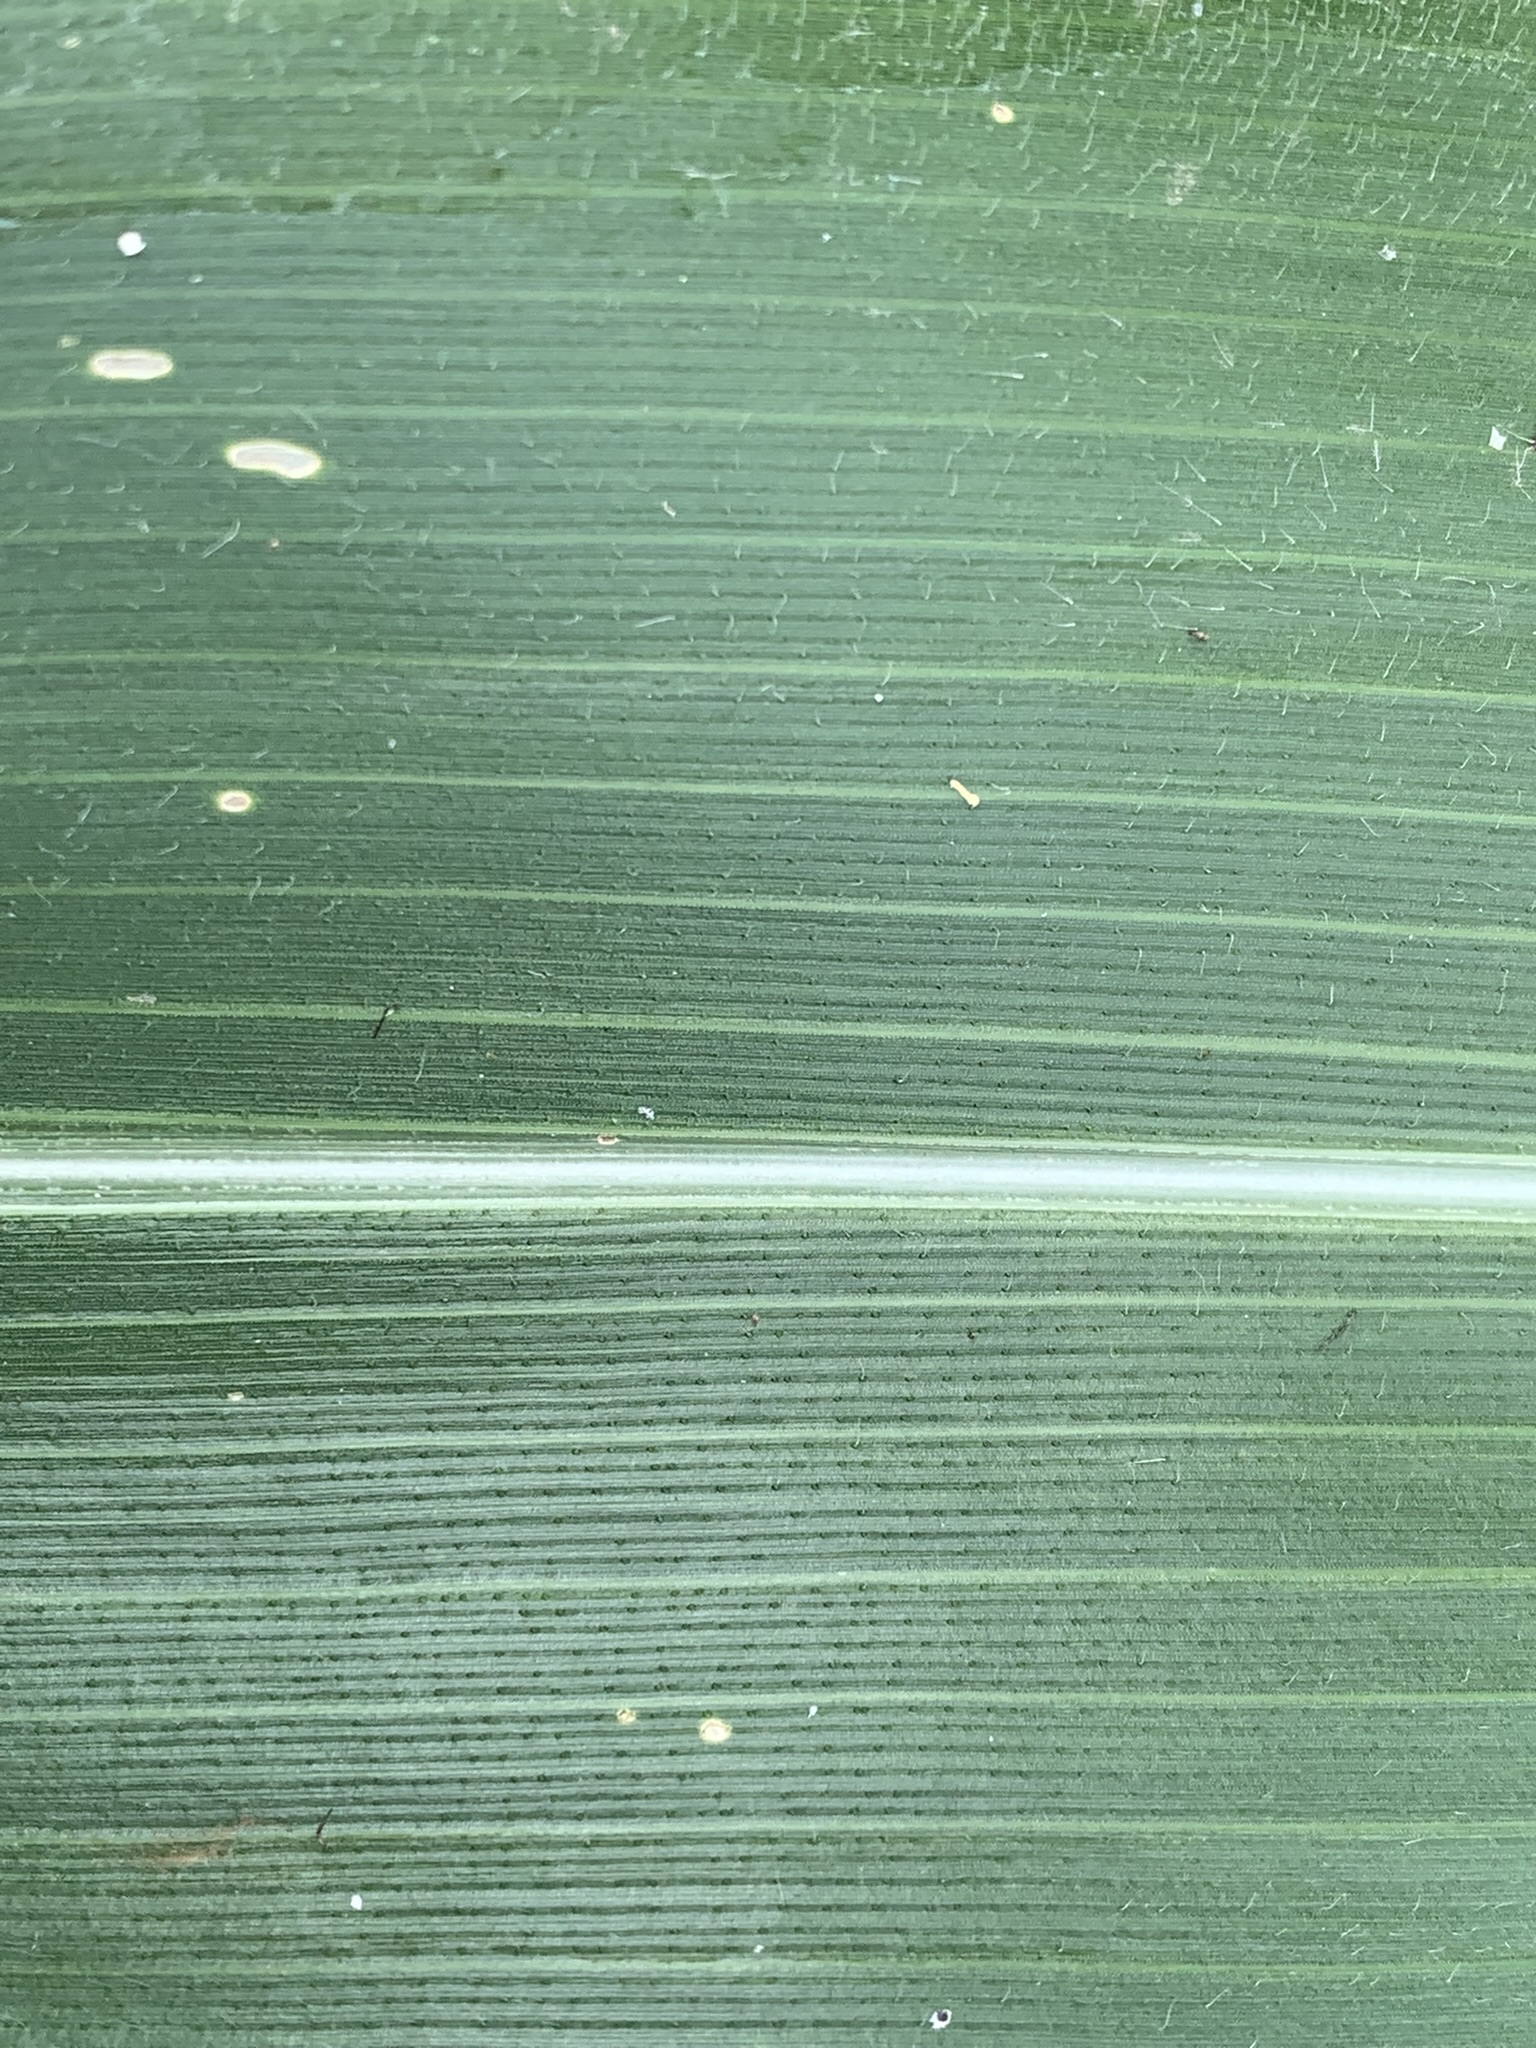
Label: Healthy